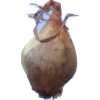
Label: onion